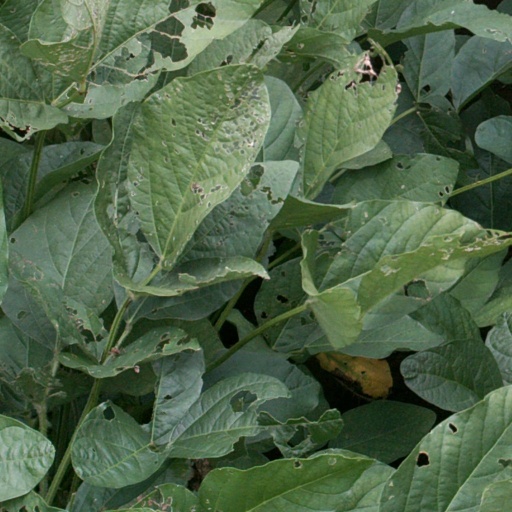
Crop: soybean